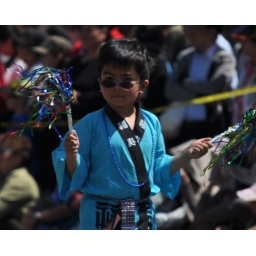
lil boy in blue